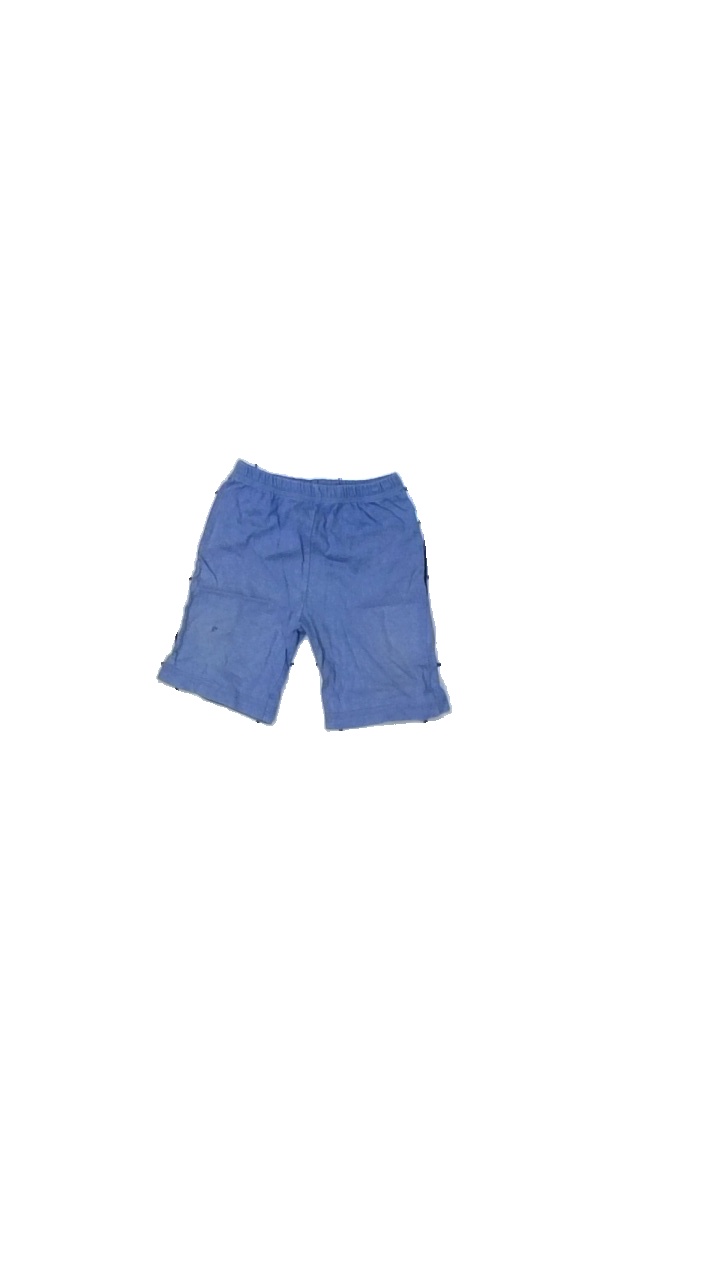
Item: Shorts (Children)
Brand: Green Baby
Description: blå shorts, urtvättade hål i ben
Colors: Blue
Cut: Regular
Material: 100% cotton
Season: All
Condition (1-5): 1
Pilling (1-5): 2
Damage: hål
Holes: Major
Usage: Export
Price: <50